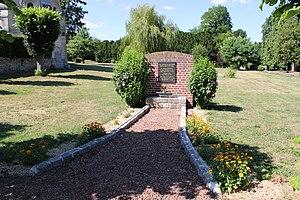
Le monument aux morts.
Quesmy est une commune française située dans le département de l'Oise en région Hauts-de-France.